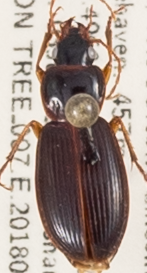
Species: Synuchus impunctatus
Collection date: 2018-07-03
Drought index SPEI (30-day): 1.226
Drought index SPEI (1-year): -0.1
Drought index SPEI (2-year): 1.77